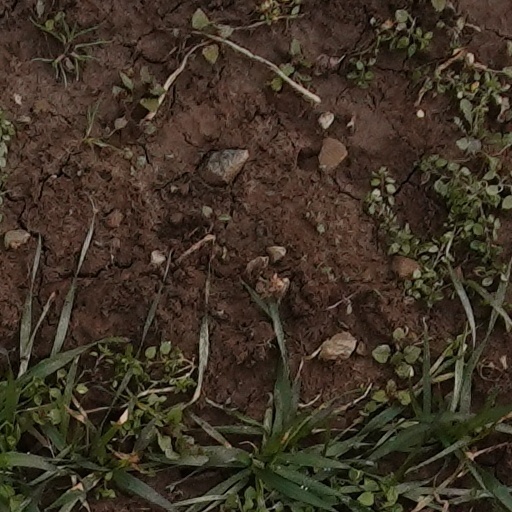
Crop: wheat